Karim Benzema

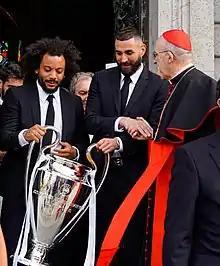
Left to right: Marcelo, Benzema and Carlos Osoro Sierra with the UEFA Champions League trophy in 2022 at the Virgin of Almudena

In December 2016, Benzema was called up in Real Madrid's squad for the 2016 FIFA Club World Cup in Japan. In the semi-final match against América on 15 December, Benzema scored in the last moments of the first half, helping the team to progress in the final by winning 2–0. In the final three days later against Kashima Antlers, Benzema opened the score in the ninth minute, and also assisted Ronaldo's second goal, as Real Madrid won 4–2 in extra time after the regular time finished 2–2 to claim their second title. It was Benzema's tenth title with Real Madrid, and finished the competition as joint-second topscorer with two goals in two matches.